Henrik Klasson Horn

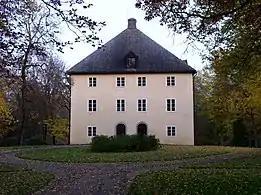
Kankas Manor in Masku, Finland

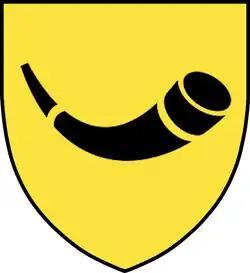
Modern rendering of Horn family crest

Henrik Klasson Horn, was a Swedish military officer and Governor-General of Finland. He was an ancestor of the noble Swedish family, Horn af Kanckas.